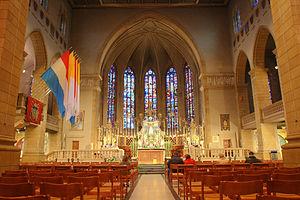
Cœur de la Cathédrale Notre-Dame de Luxembourg. Image à grande gamme dynamique issue de trois clichés pris du même endroit.